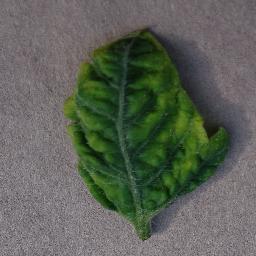
Label: Tomato___Tomato_Yellow_Leaf_Curl_Virus